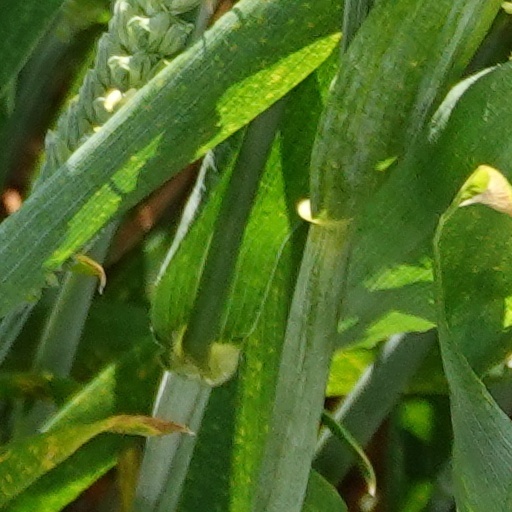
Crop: wheat